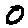
Label: 0